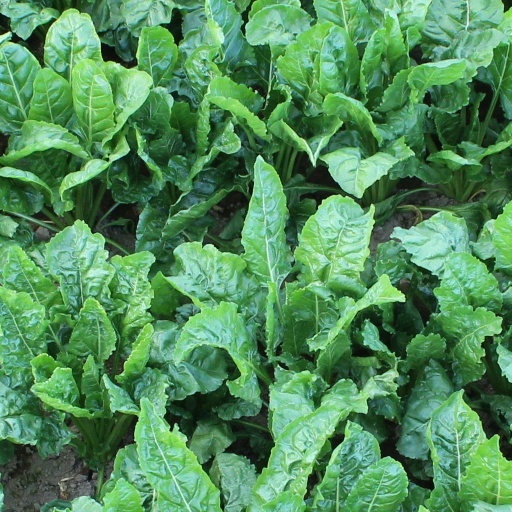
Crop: sugar beet